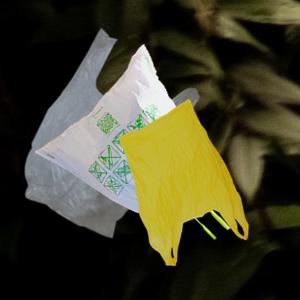
Label: plasticbags